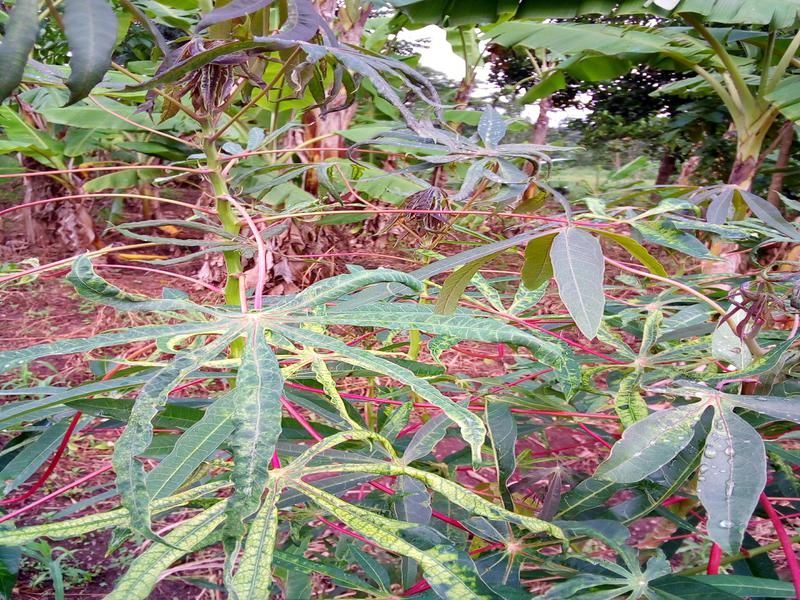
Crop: cassava
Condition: mosaic_disease